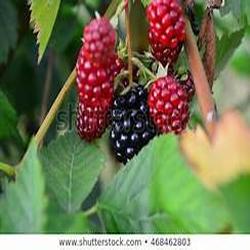
Label: Blackberry